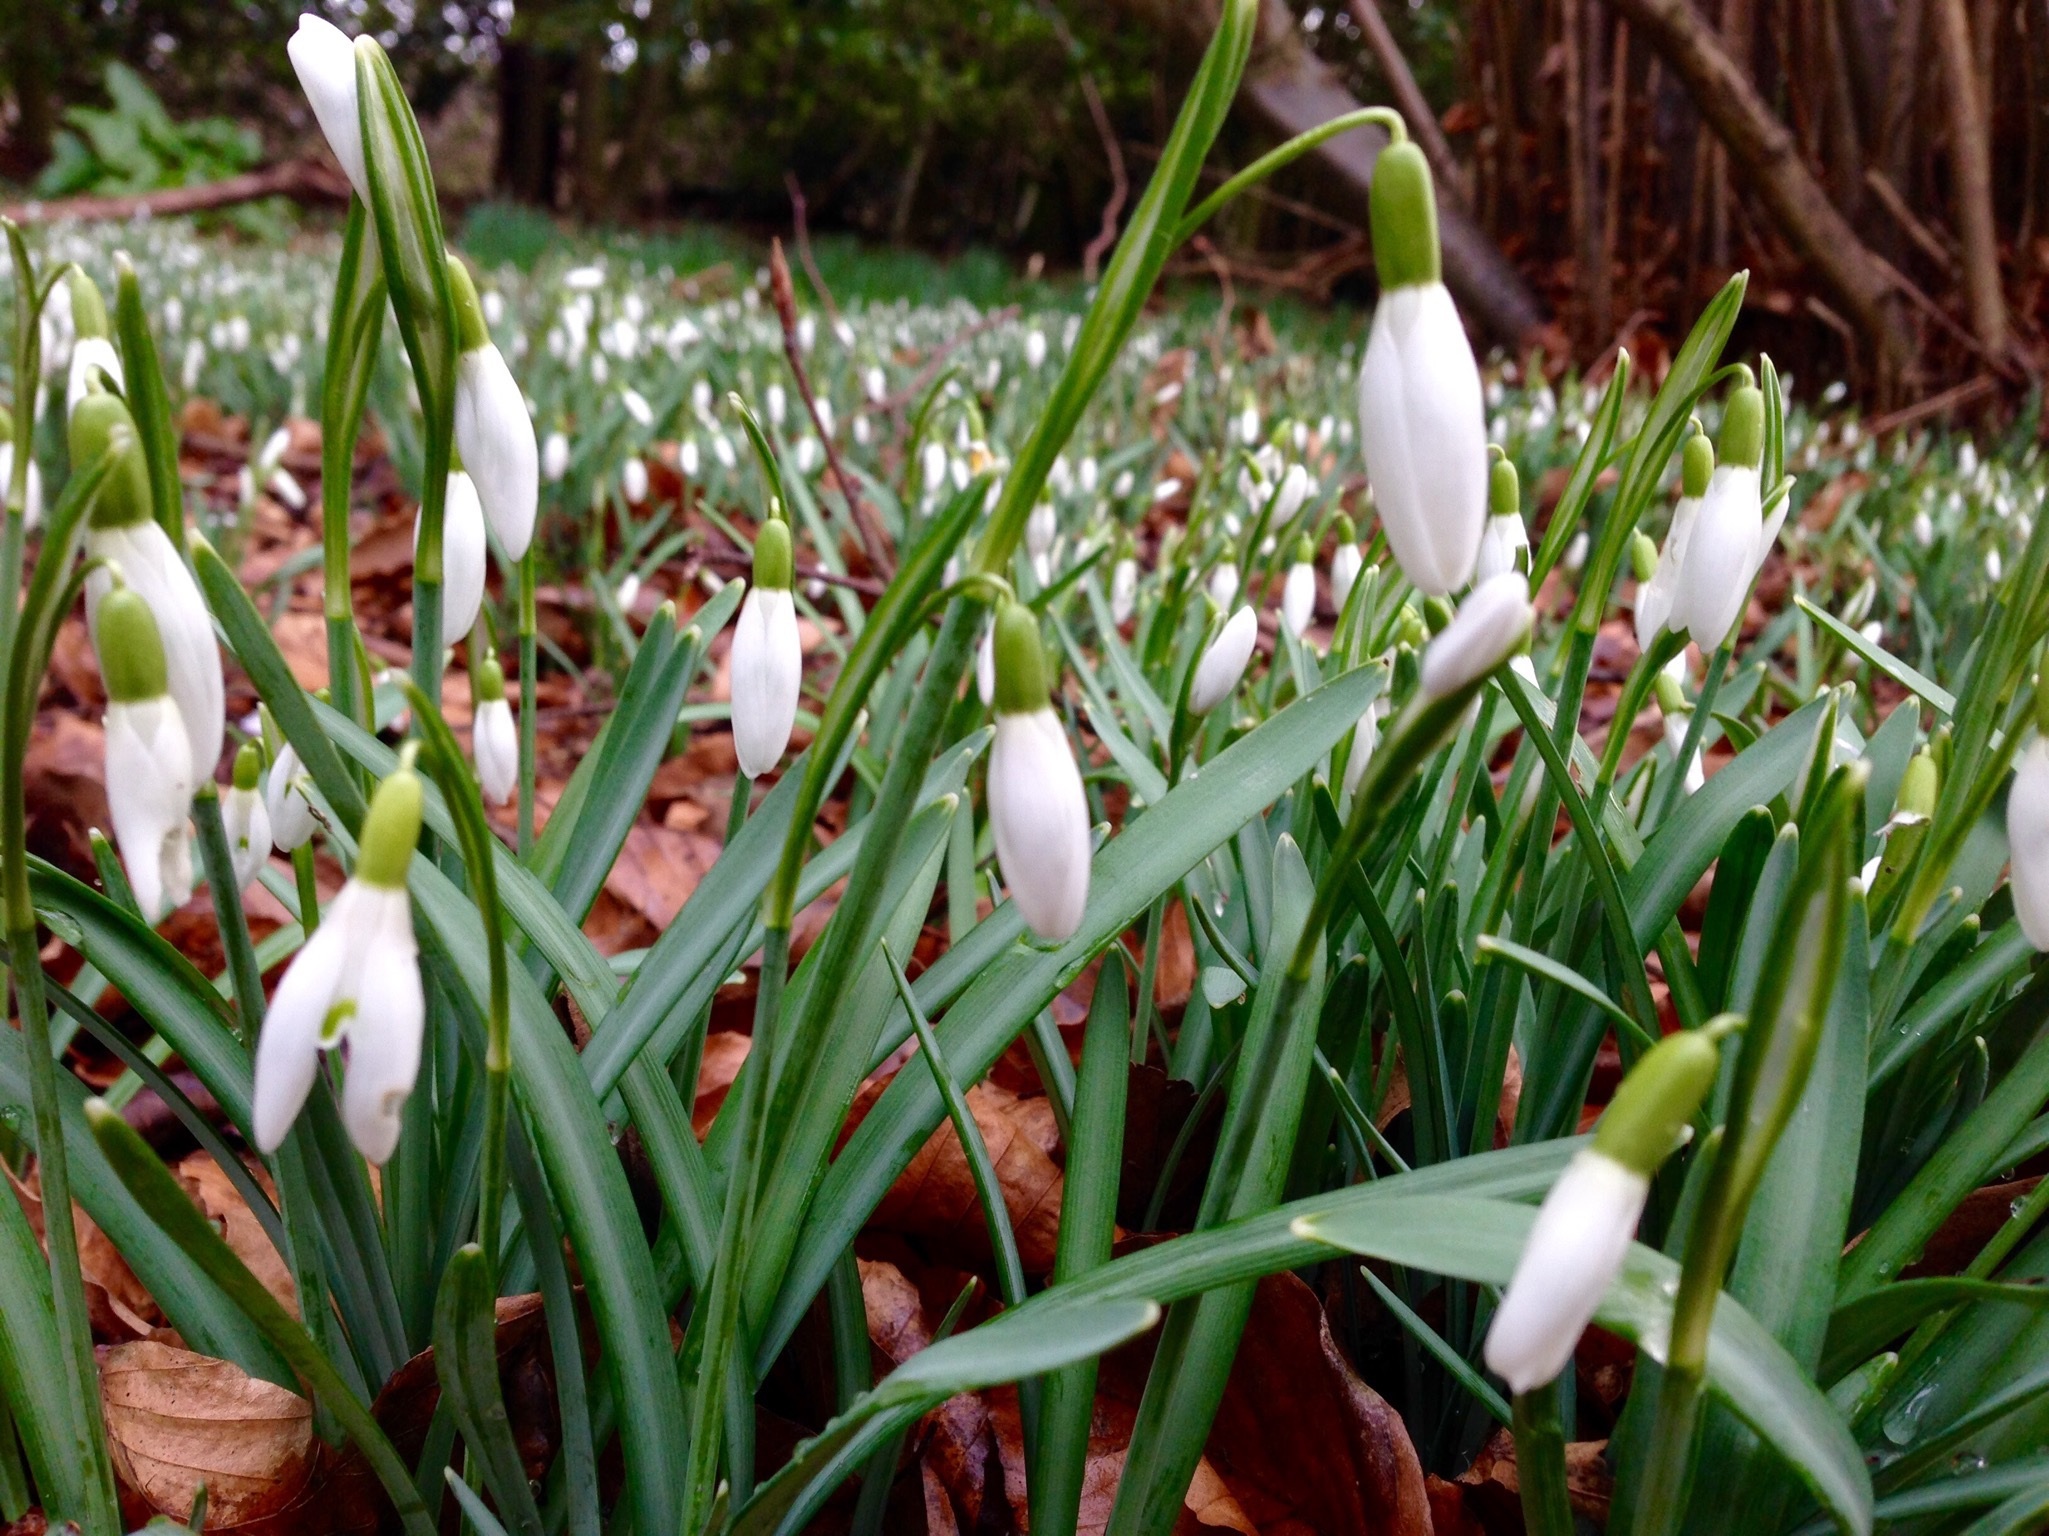
plant, flower, botany, snowdrop, galanthus, flowering plant, land plant, crinum